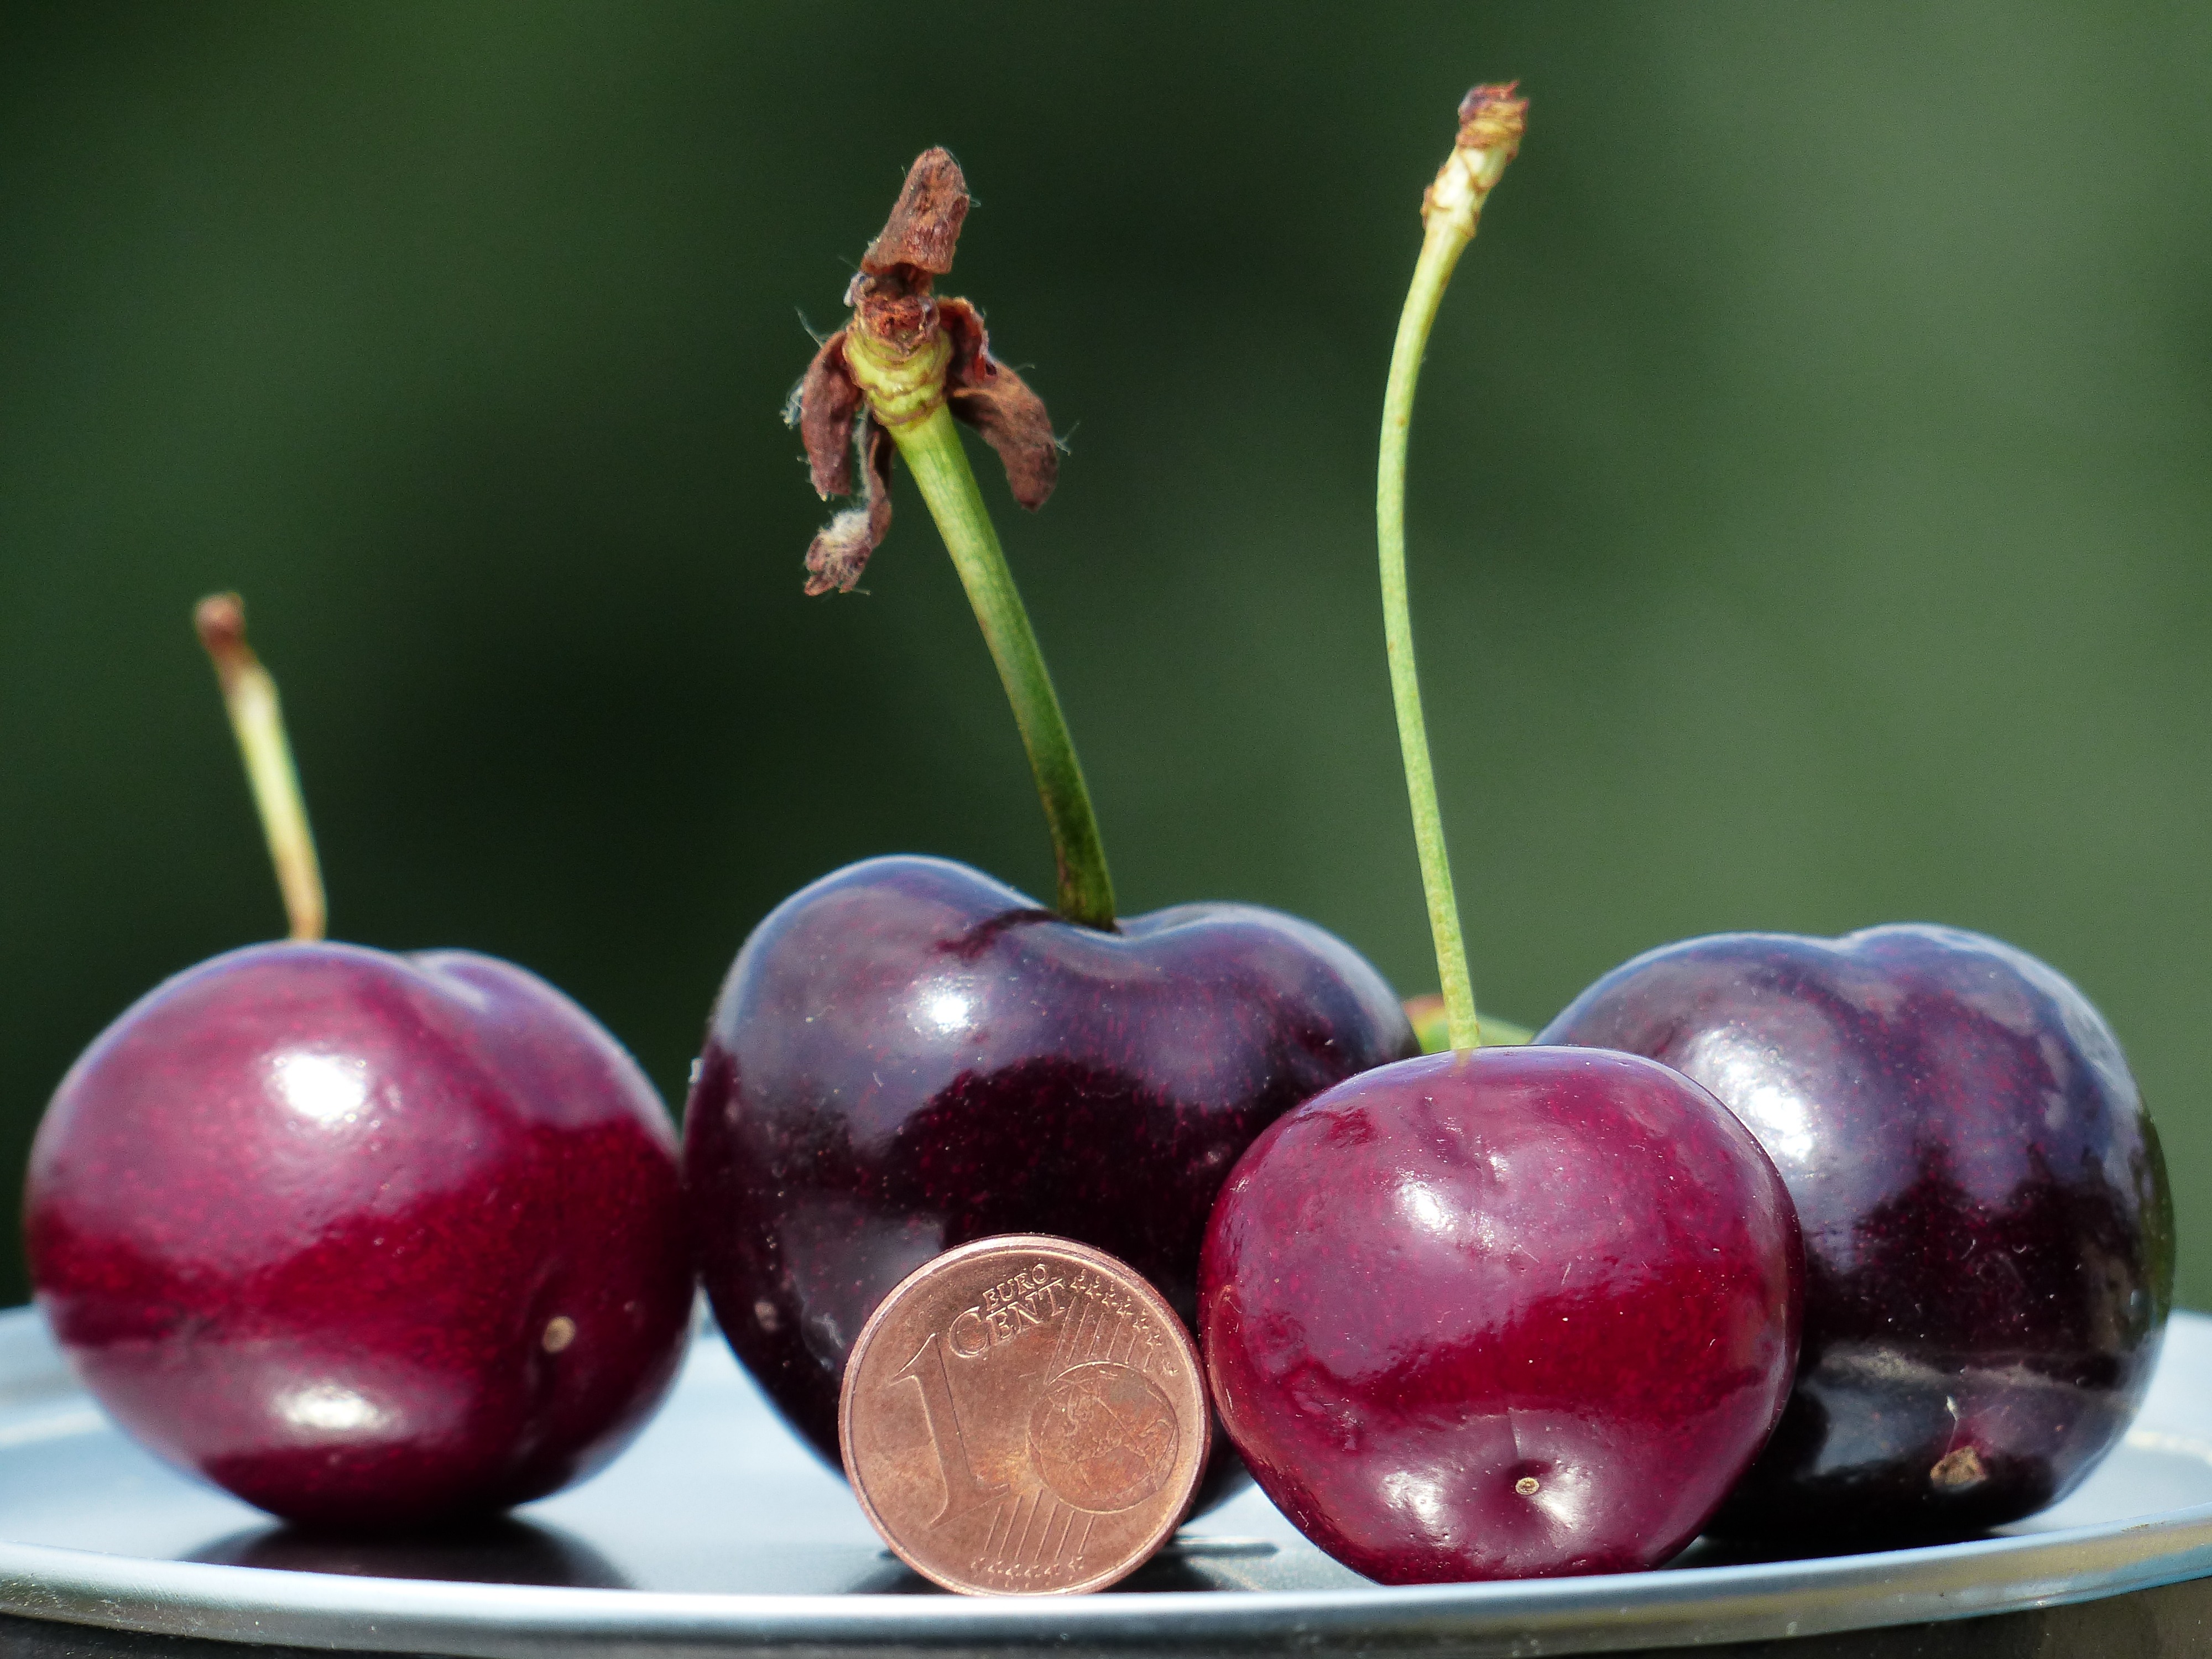
plant, fruit, berry, sweet, food, red, produce, delicious, coin, large, huge, cherry, cherries, cent, penny, natural foods, local food, superfood, summer fruit, sweet cherries, still life photography, size comparison, frutti di bosco, monster cherry